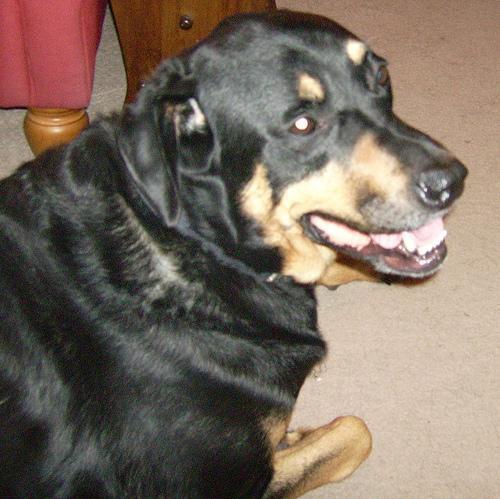
Rottweiler